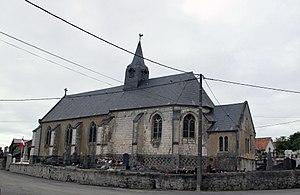
Widehem église
Widehem est une commune française située dans le département du Pas-de-Calais en région Hauts-de-France.